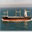
Label: ship